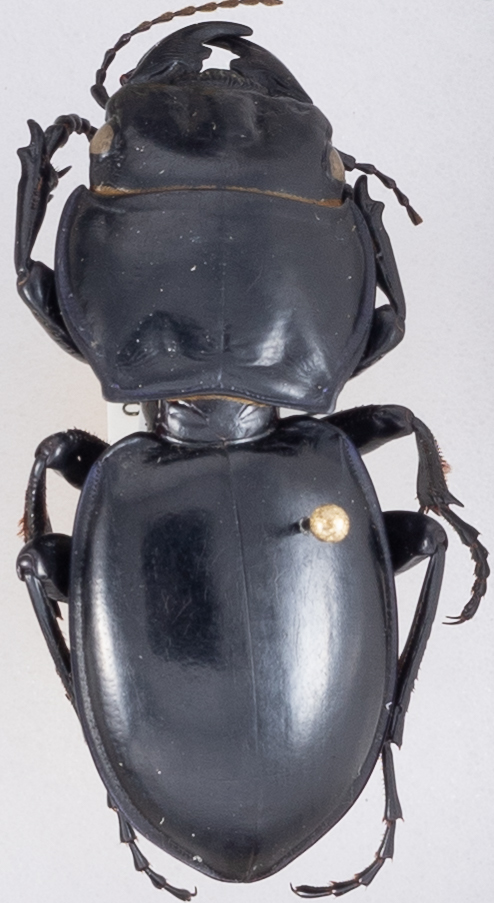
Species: Pasimachus californicus
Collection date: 2020-06-29
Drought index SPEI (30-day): -0.638
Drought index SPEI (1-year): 0.748
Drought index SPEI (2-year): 2.01